Marie-Marguerite Oudry

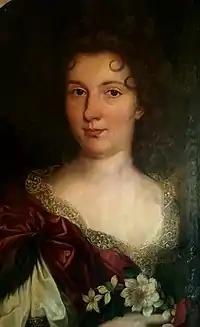
Engraving of Marie–Marguerite Oudry by Jean-Baptiste Oudry

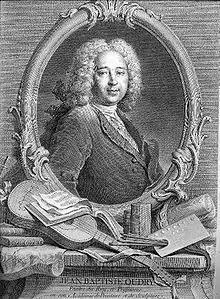
Engraving of Jean-Baptiste Oudry by Marie–Marguerite Oudry

Marie–Marguerite Oudry, née Froissé (1688–1780) was a French engraver and painter.